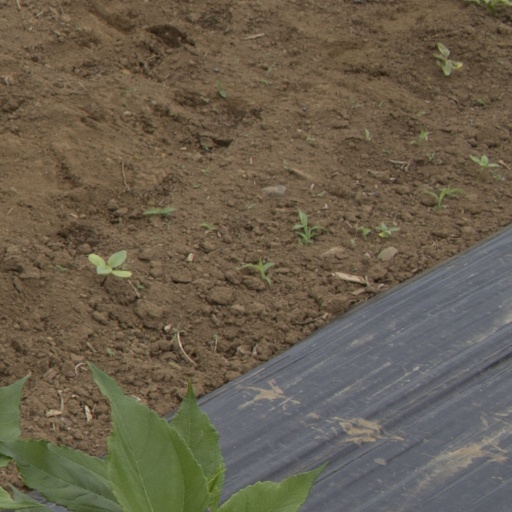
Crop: Jerusalem artichoke